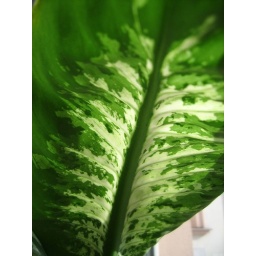
Potted plant in the office